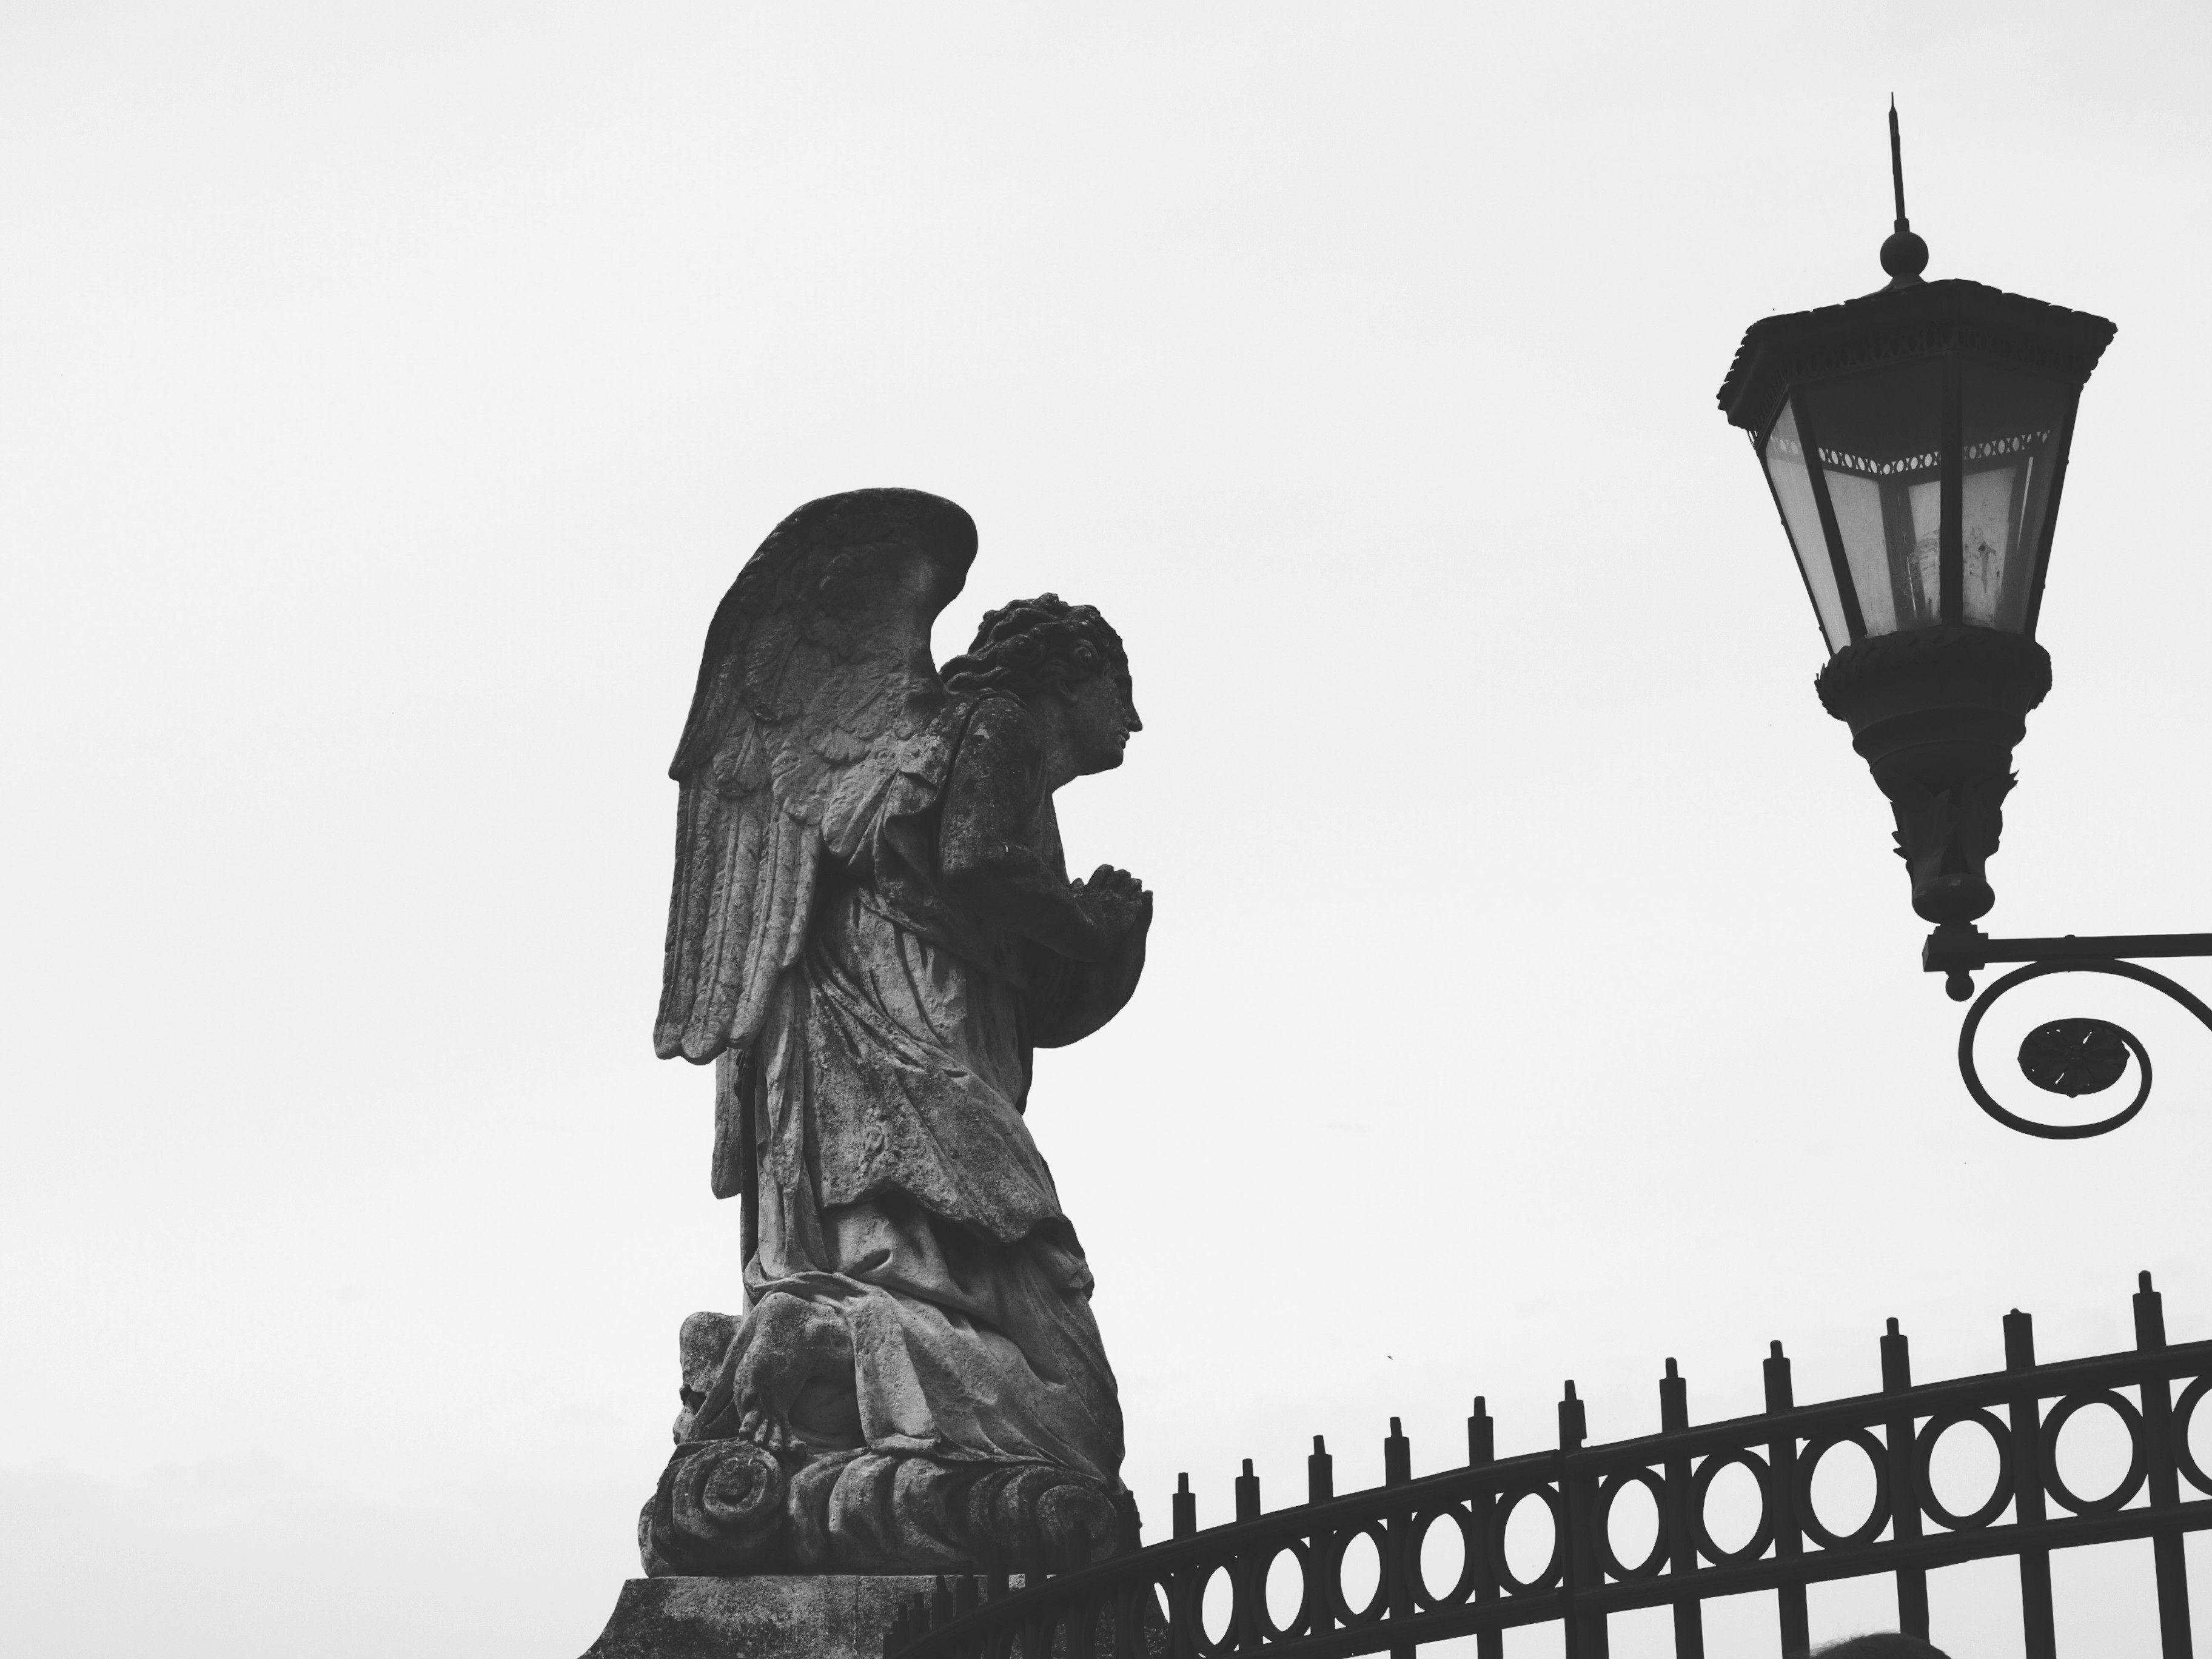
silhouette, black and white, white, bridge, monument, statue, ancient, street light, black, monochrome, lighting, sculpture, angel, art, illustration, monochrome photography